Richland Farm (Clarksville, Maryland)

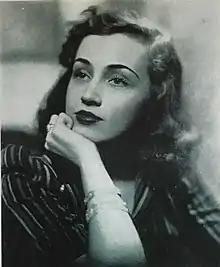
Achsah Bowie Dorsey, 1939

Thereafter, Richland served as the venue for many summer family gatherings and parties for the Washington, D.C., "navy crowd" hosted by Achsah Dorsey Serpell's brother, Rear Adm. Benjamin Henry Dorsey and his wife, Theda Fulton Dorsey (1887-1983). A July 16, 1939 article from the Washington Times Herald describes Richland as the scene of a party for several hundred guests consisting of "ranking high officers of the Navy and many from the younger circles in Washington society . . . ". According to the article, "several hundred guests were received on the rich green lawn, where tables were laid for tea, and indoors a section of the Navy Band Orchestra played for dancing." An article in the Washington Post lauded Admiral and Mrs. Dorsey's daughter, Achsah Bowie Dorsey (1921-2001): "During the entire party the debutante was the chief center of attention . . . . [Miss Dorsey] had chosen a bouffant frock of white net that contrasted nicely with her dark hair and set off her creamy complexion."